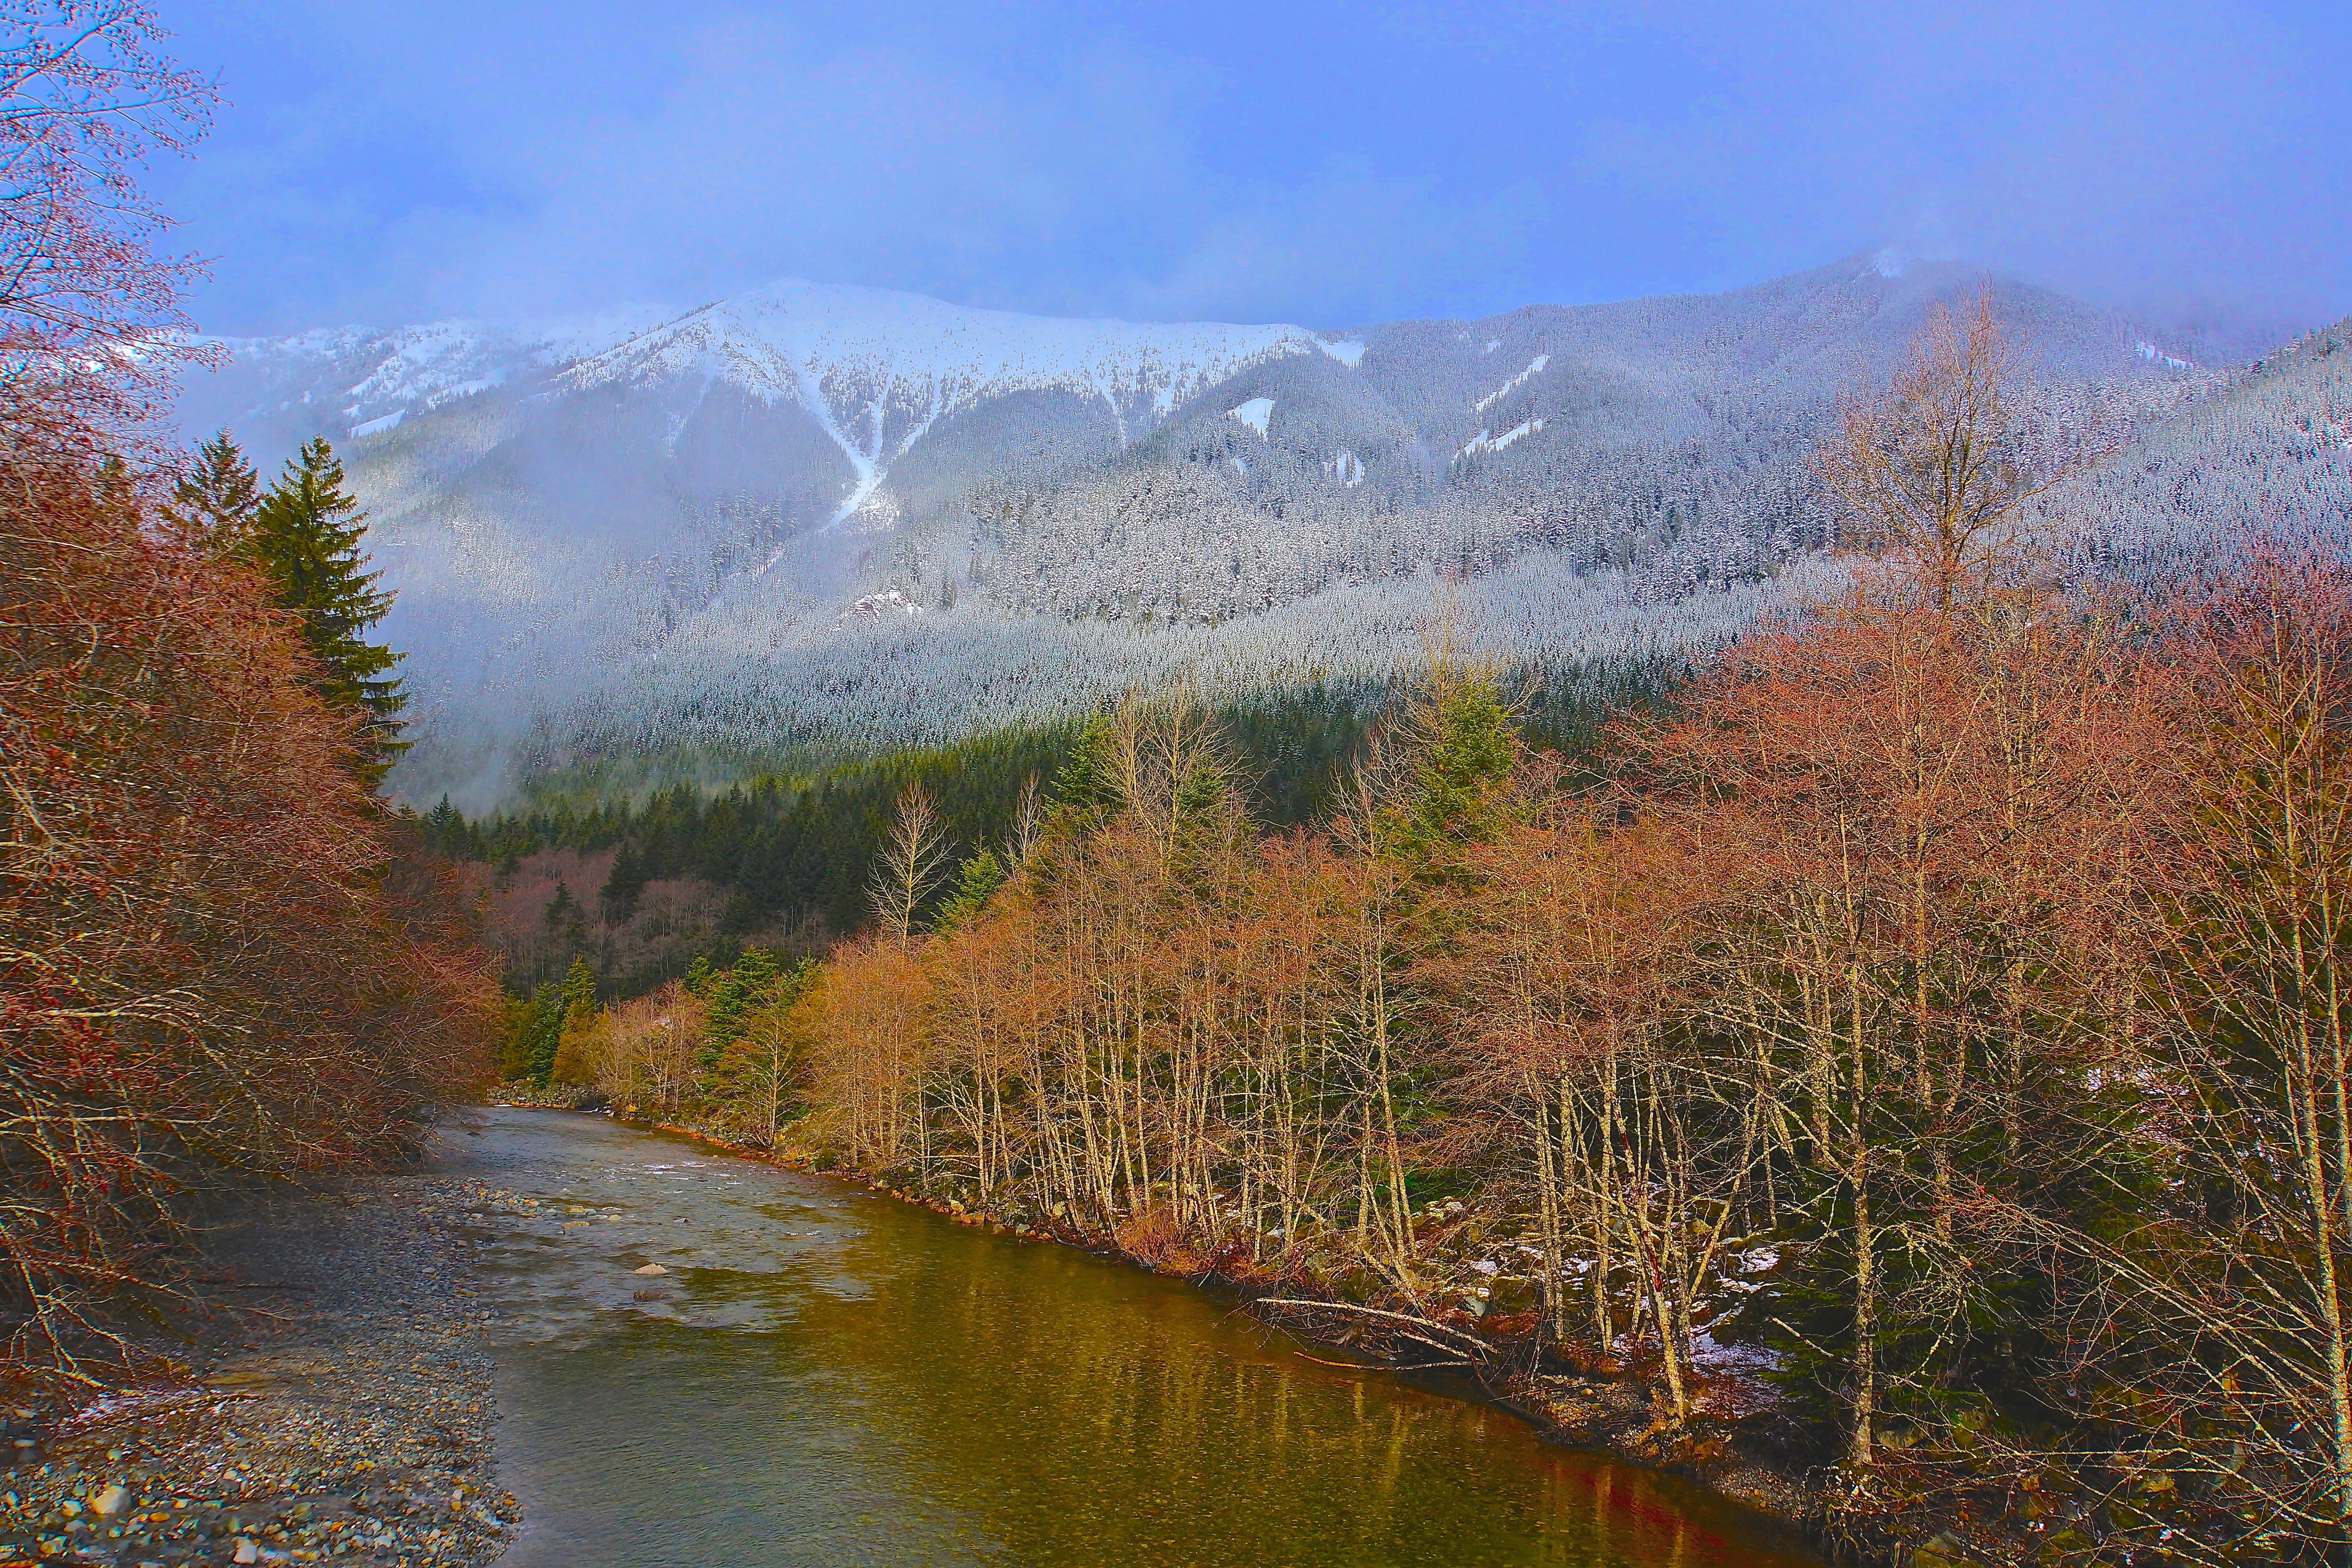
landscape, tree, forest, wilderness, mountain, leaf, lake, river, valley, mountain range, stream, reflection, autumn, season, body of water, habitat, loch, ecosystem, landform, natural environment, geographical feature, atmospheric phenomenon